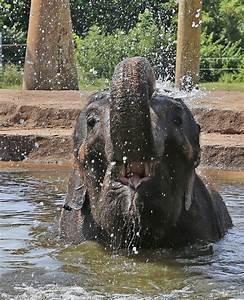
elephant